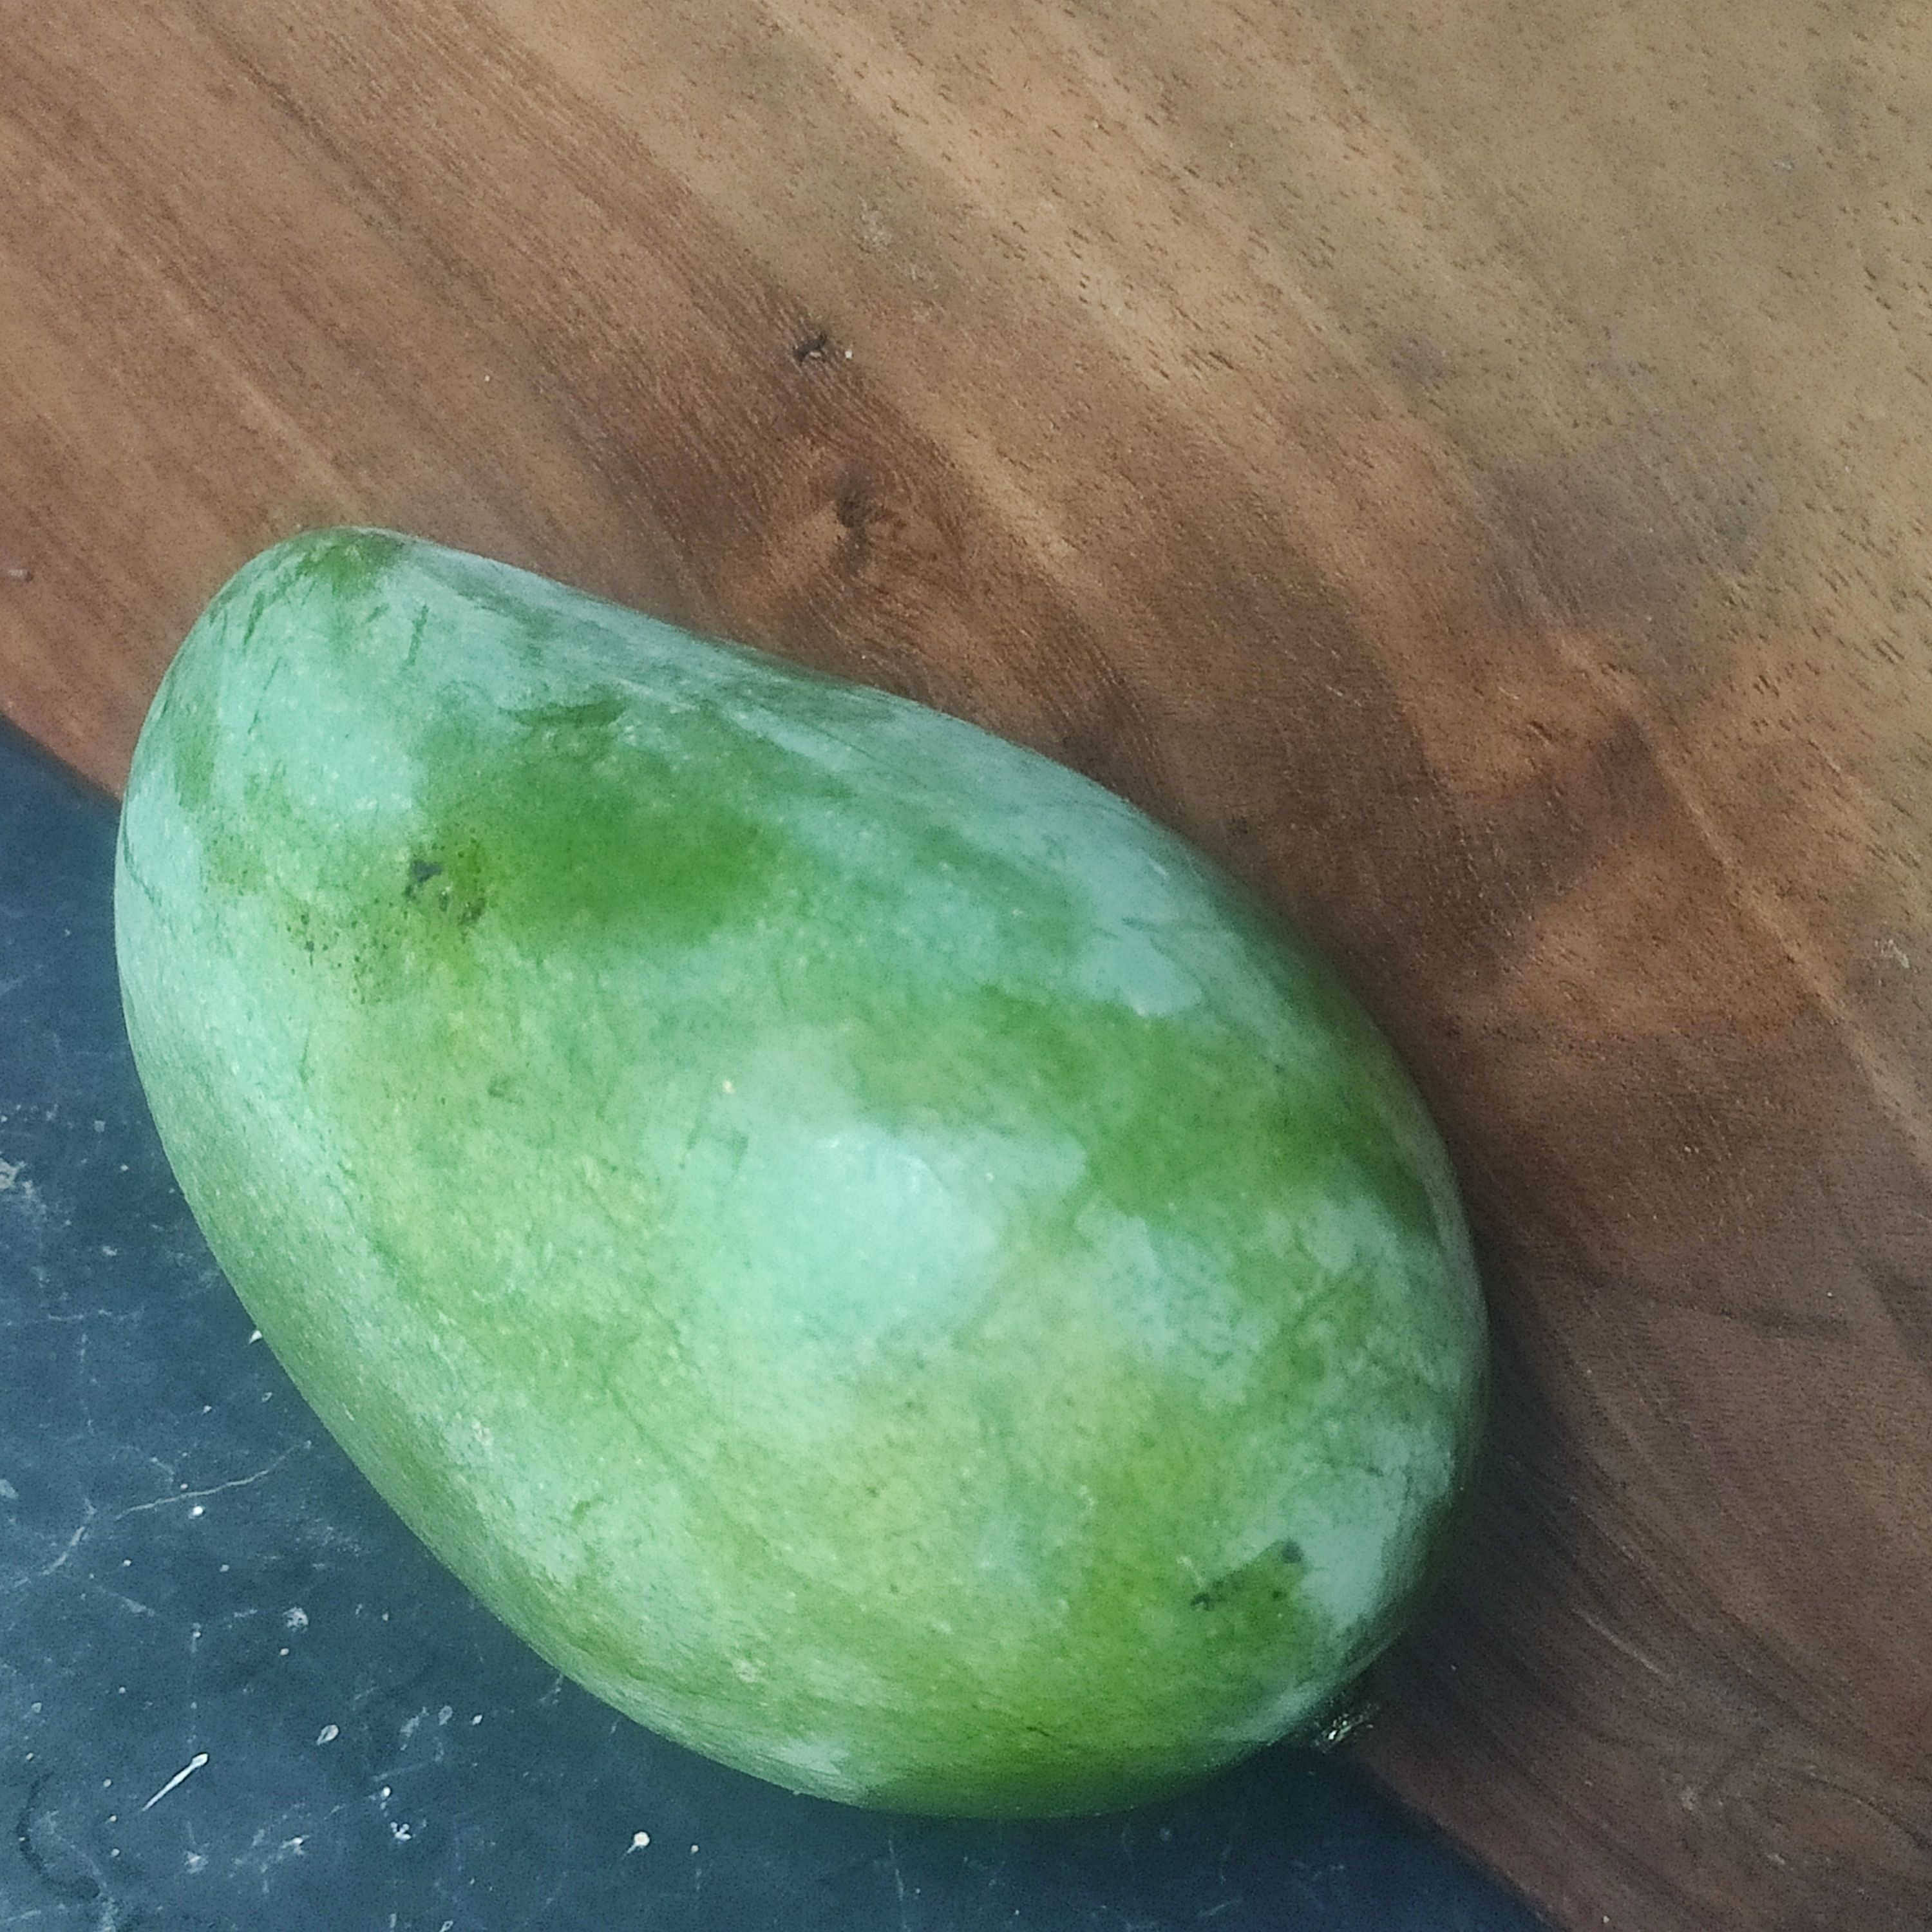
Fruit: mango
Grade: 1st-grade